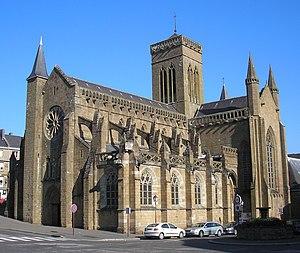
Cette liste regroupe une partie des monuments historiques du Calvados.
L’église Notre-Dame de Vire est un monument historique de la ville de Vire, commune française située dans le département du Calvados.
Cette liste regroupe une partie des monuments historiques du Calvados.
Vire est une ancienne commune française du Bocage virois, située dans le département du Calvados et la région Normandie, devenue le 1ᵉʳ janvier 2016 une commune déléguée au sein de la commune nouvelle de Vire Normandie.